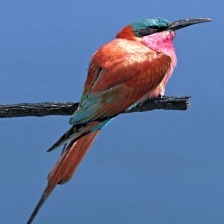
Species: CARMINE BEE-EATER
Scientific name: MEROPS NUBICOIDES
ImageNet parent category: bee_eater